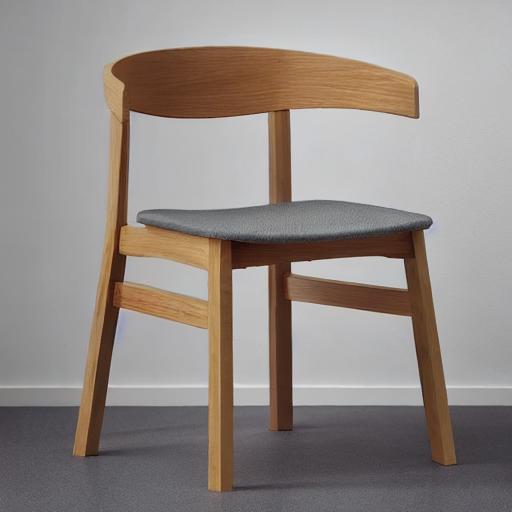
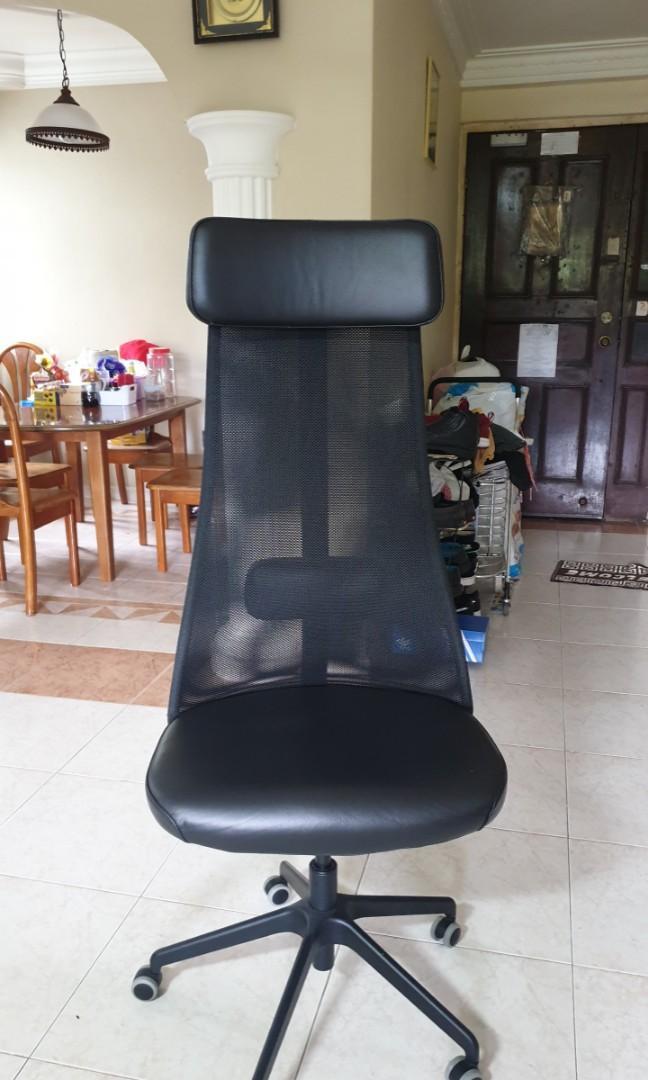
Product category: items_chair
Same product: no